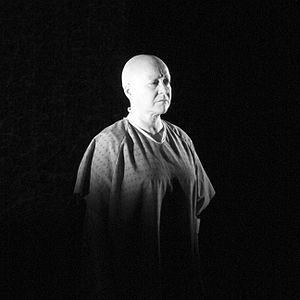
Lorraine Côté dans W.T au théâtre de la Bordée en 2015
Lorraine Côté est une comédienne, autrice et metteuse en scène québécoise.